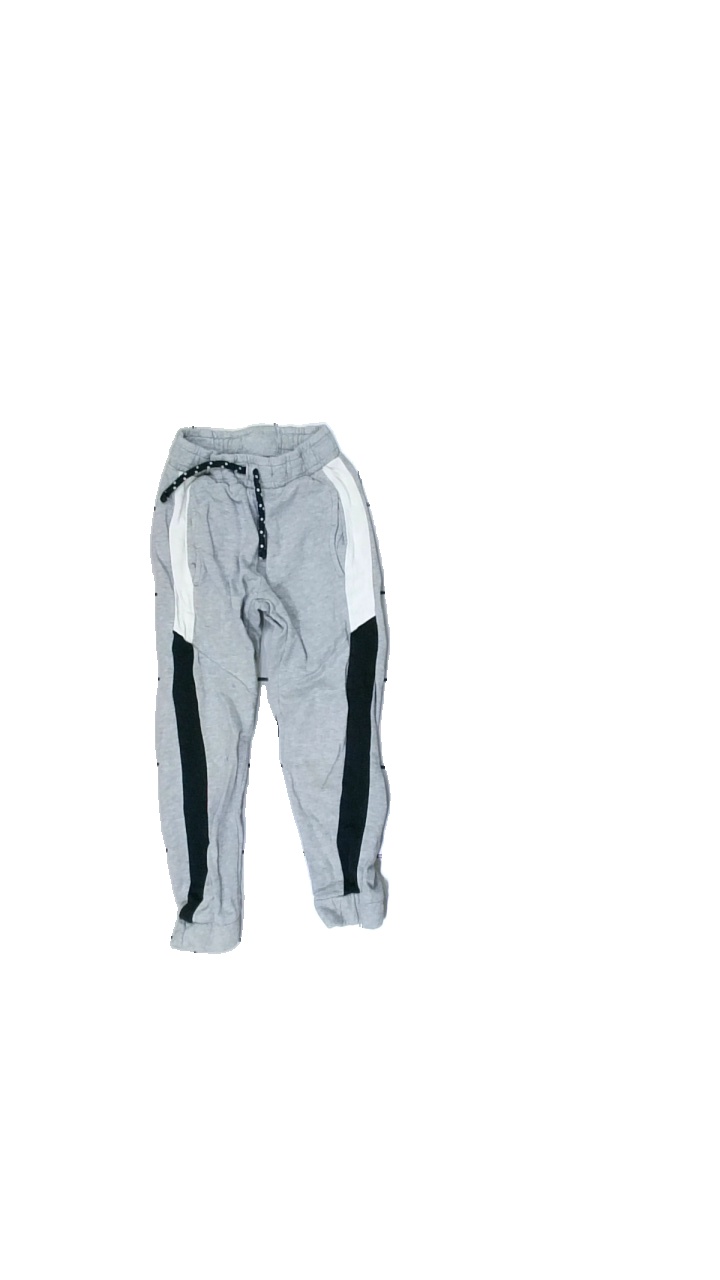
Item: Trousers (Children)
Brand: Missing
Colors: Grey, Black
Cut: Regular
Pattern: Other
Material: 100% cotton
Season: All
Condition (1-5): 2
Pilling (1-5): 2
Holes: Minor
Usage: Export
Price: <50